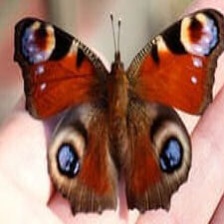
Species: PEACOCK
Butterfly family (ImageNet category): admiral